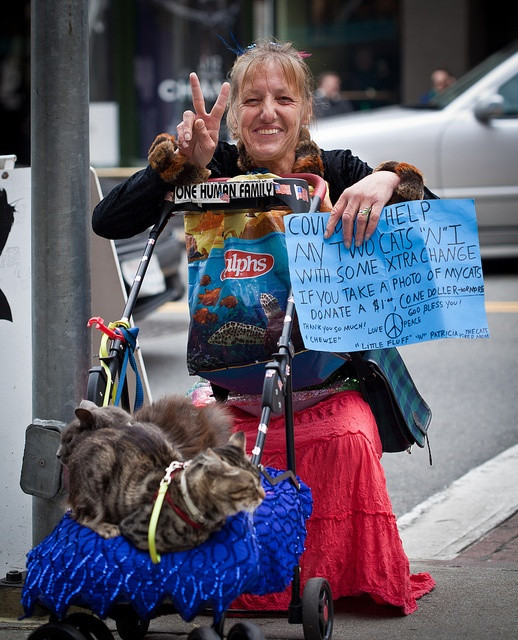
A woman with her cat on a leash on the street.
A woman kneeling on a street corner with her cats.
A woman on the street with a stroller and cat gives a peace sign.
A cat's "momma" on the street begging for donations for her babies.
A woman that is sitting with a sign and a cat.